Ángel Mortal Jr.

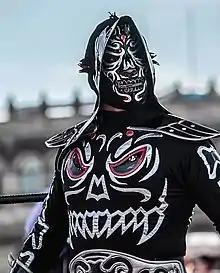
Mortal working as La Parka Negra in July 2018

Angel Mortal Jr. (Spanish: 'Deadly Angel'; born May 19, 1992) is a Mexican "luchador" "enmascarado" (or masked professional wrestler). He is working for Lucha Libre AAA Worldwide (AAA) under the ring name La Parka Negra (Spanish: 'The Black Reaper').